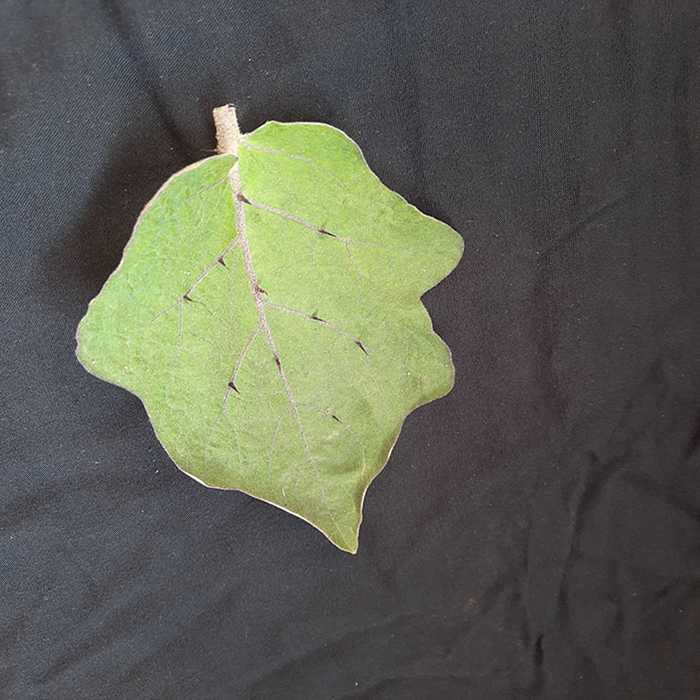
Plant: Eggplant
Label: Eggplant fresh leaf